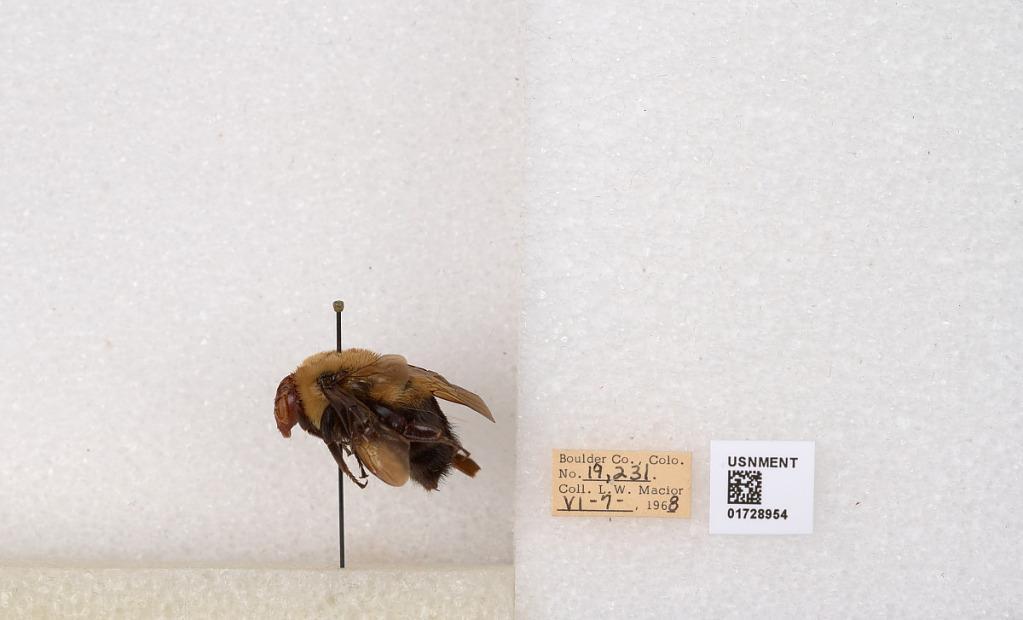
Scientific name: Bombus (Separatobombus) griseocollis (De Geer)
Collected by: L. Macior
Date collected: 1968-6-7
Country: United States
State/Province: Colorado
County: Boulder
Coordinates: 40.0925, -105.358